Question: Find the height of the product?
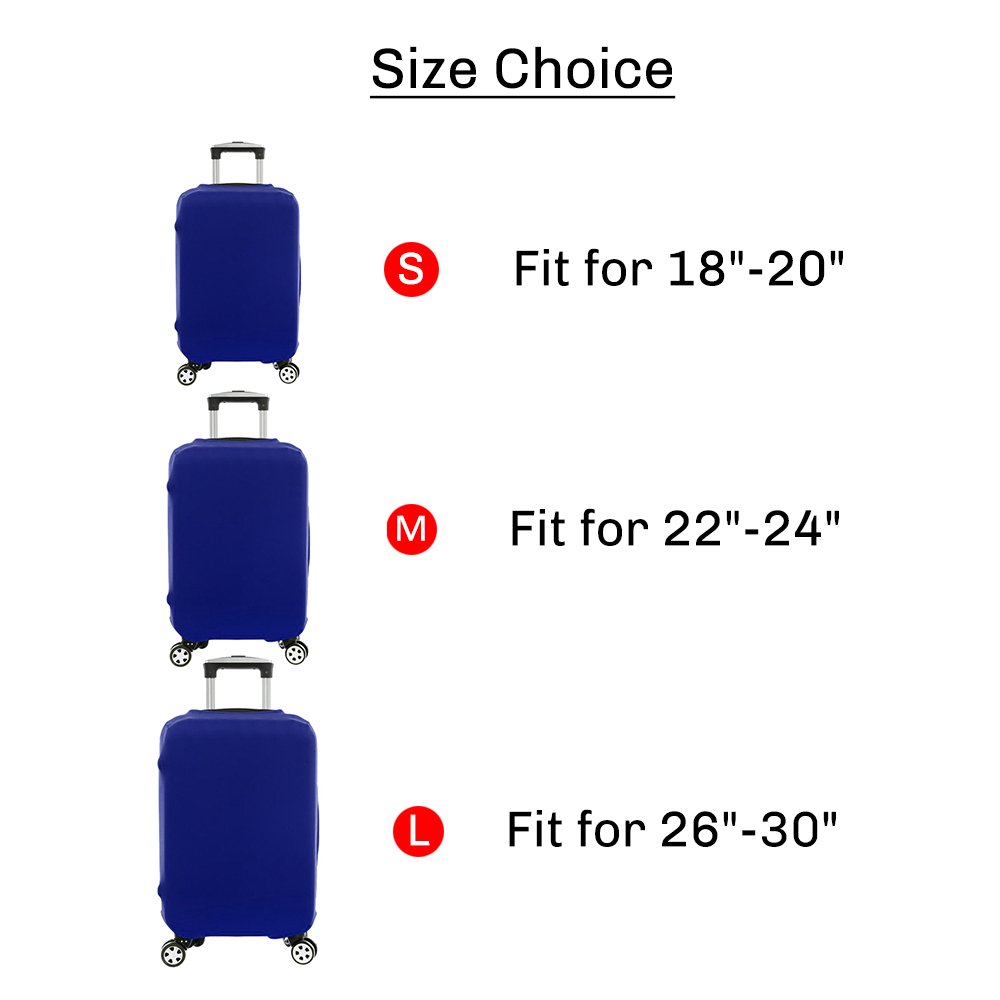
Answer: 18.0 inch